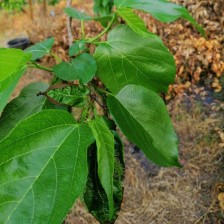
Variety: TaiwanMeacho